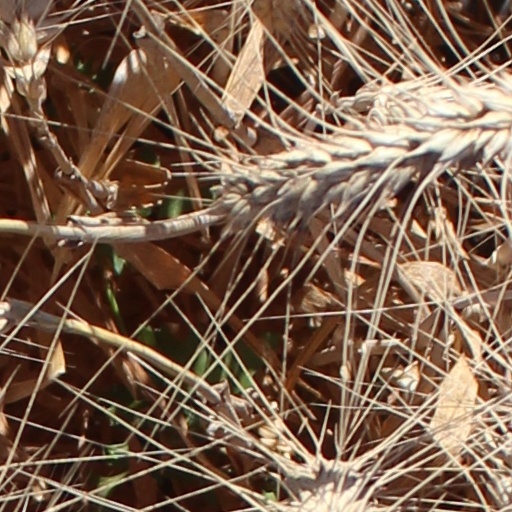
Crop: wheat